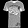
Label: T - shirt / top